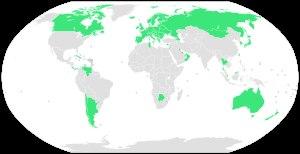
Papy fait de la contrebande ou On trouve de tout, même un pays est le 6ᵉ épisode de la saison 16 de la série télévisée d'animation Les Simpson.